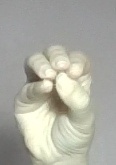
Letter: ha